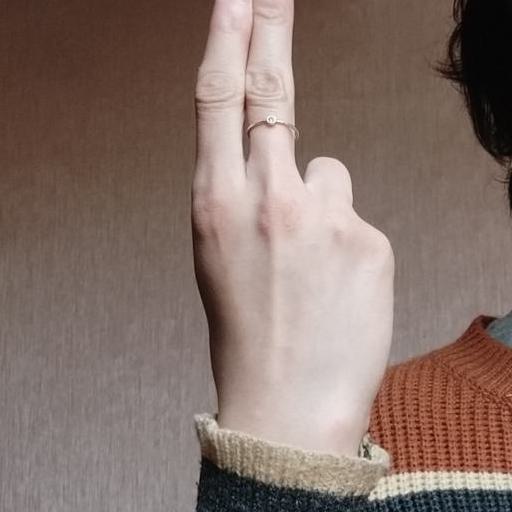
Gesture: two_up_inverted